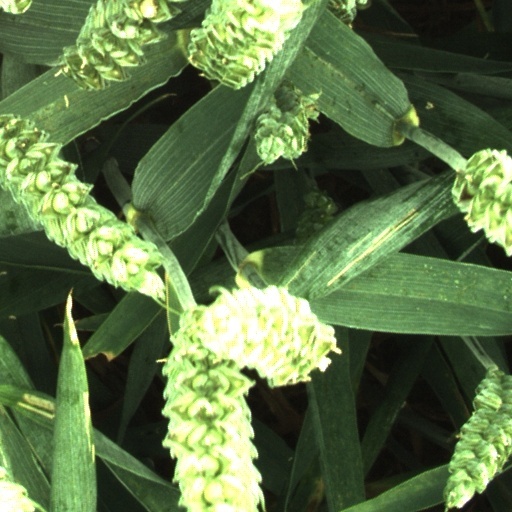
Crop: wheat